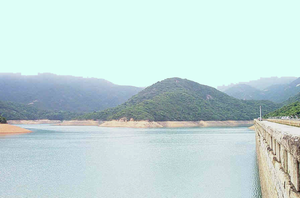
Happy Valley est un quartier à revenu élevé du centre de Hong Kong. Il est rattaché administrativement au district de Wan Chai. Son ancien nom est la Wong Nai Chung Valley, en raison de la rivière de boue jaune qui la sillonnait autrefois Wong Nai Chung veut dire en chinois « rivière de boue jaune ». Le nom de Happy Valley lui a été donné par les Britanniques dans les années 1840, par euphémisme, car alors zone marécageuse, de nombreux soldats y moururent de paludisme.